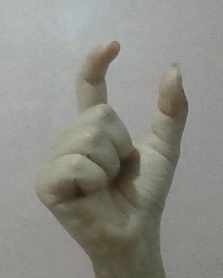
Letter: nun